Onkaparinga River National Park

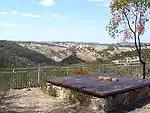
Sundews Lookout

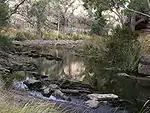
Onkaparinga River at the end of Sundews River Hike

This rocky trail descends steeply from the Sundews Lookout to the bottom of the gorge, and then follows the river downstream for a short distance before returning up the steep slopes of the gorge to the ridge and then the car park.